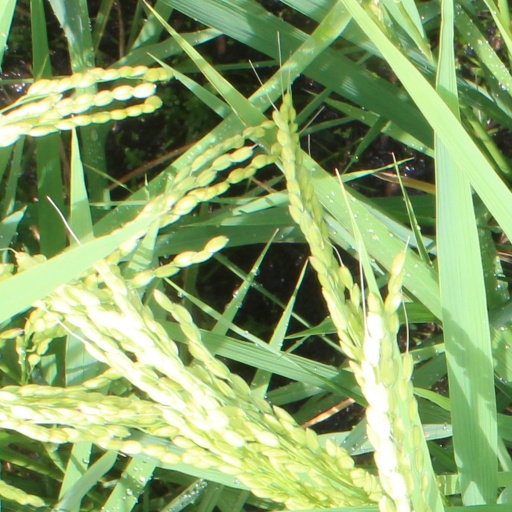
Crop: rice